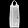
Label: Bag